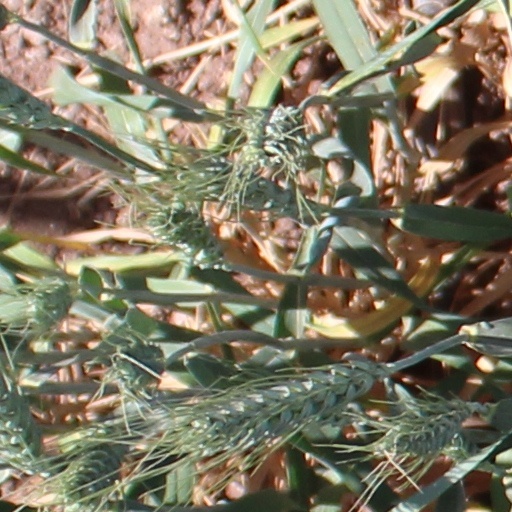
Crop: wheat